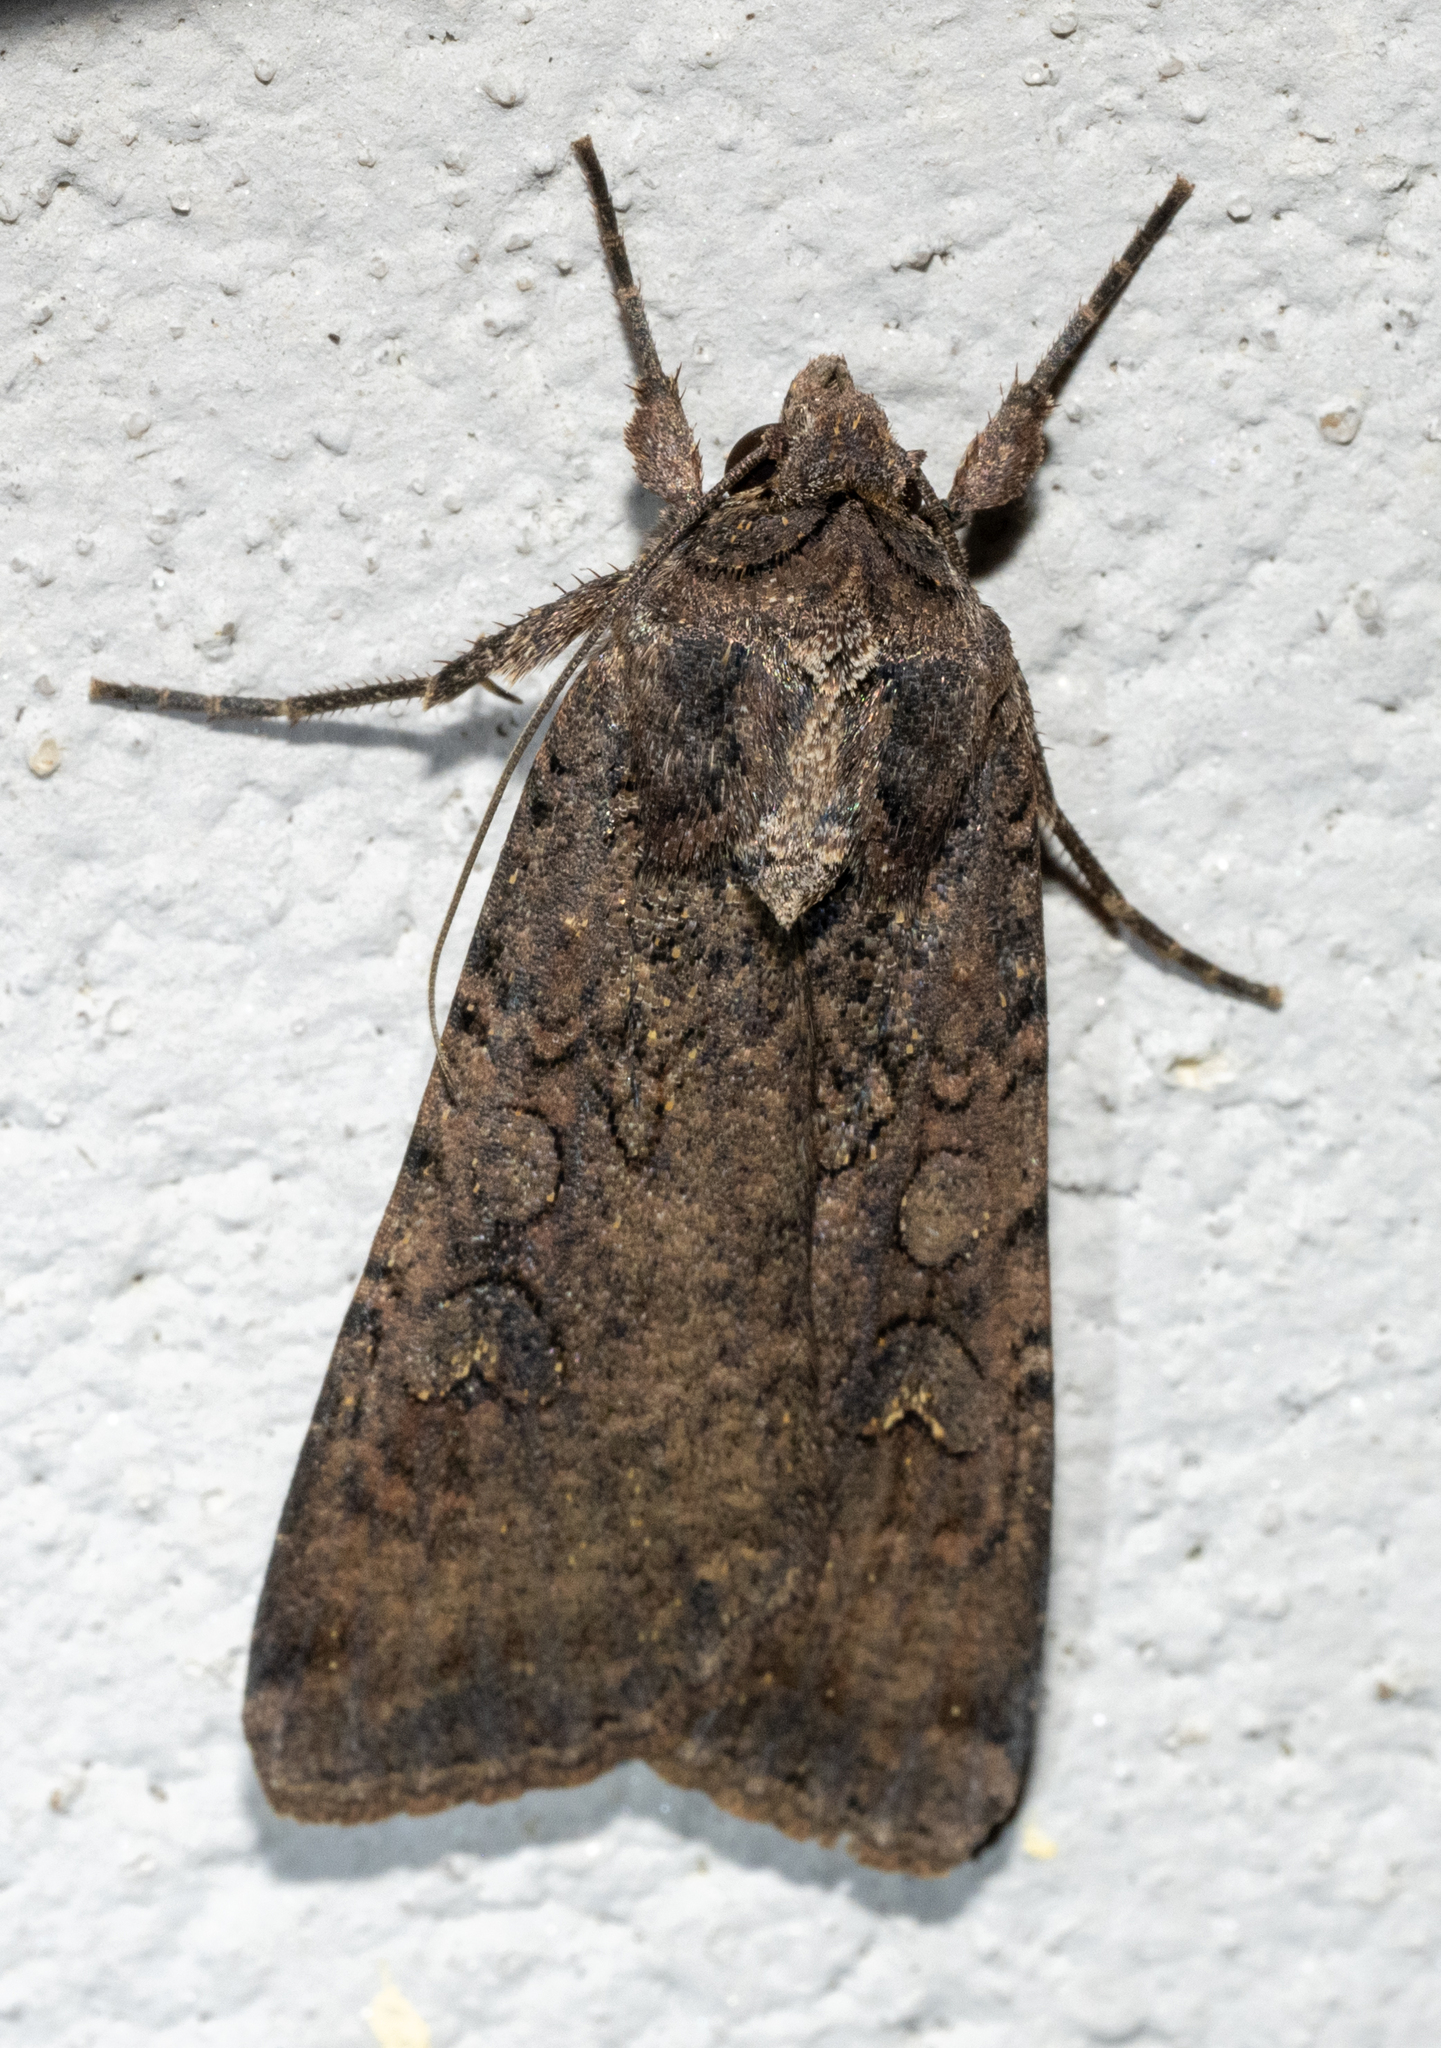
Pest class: cutworms